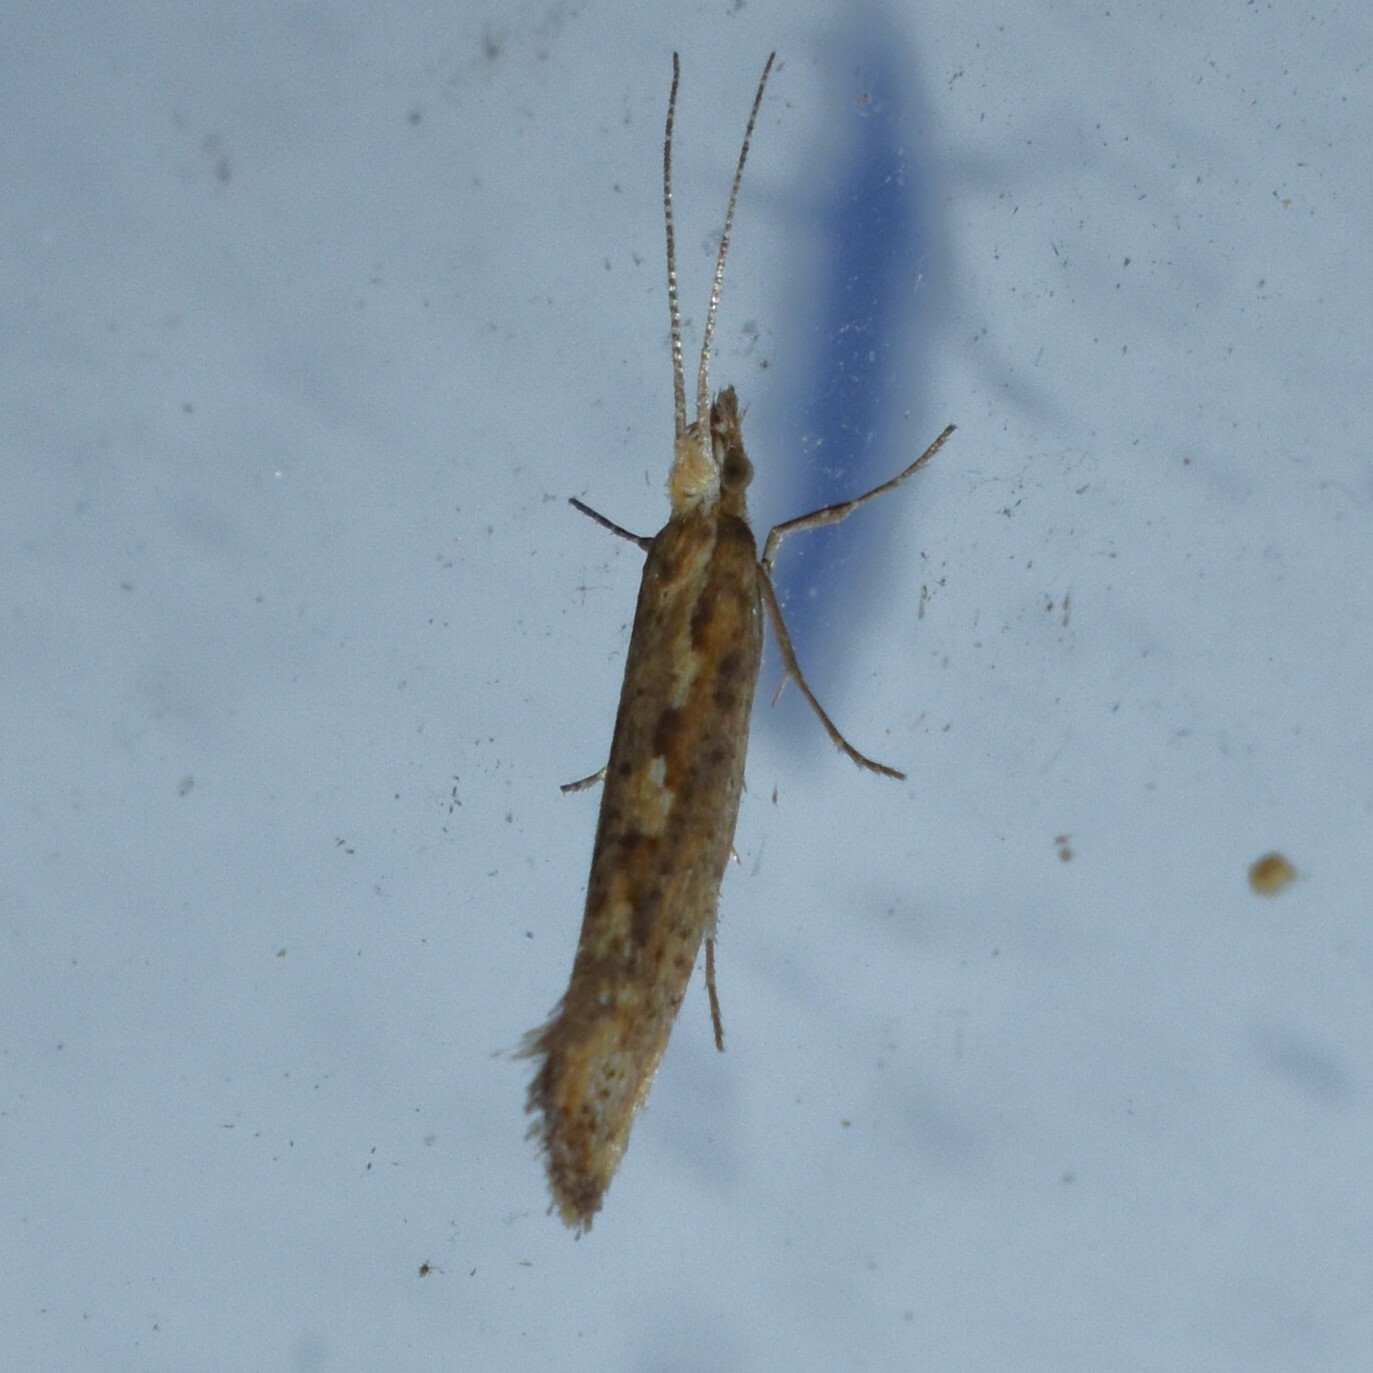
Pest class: diamondback_moth